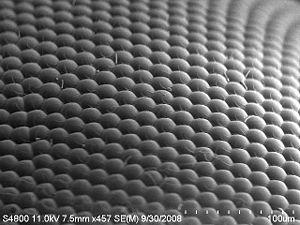
La microscopie électronique à balayage ou Scanning Electron Microscopy en anglais est une technique de microscopie électronique capable de produire des images en haute résolution de la surface d’un échantillon en utilisant le principe des interactions électrons-matière.